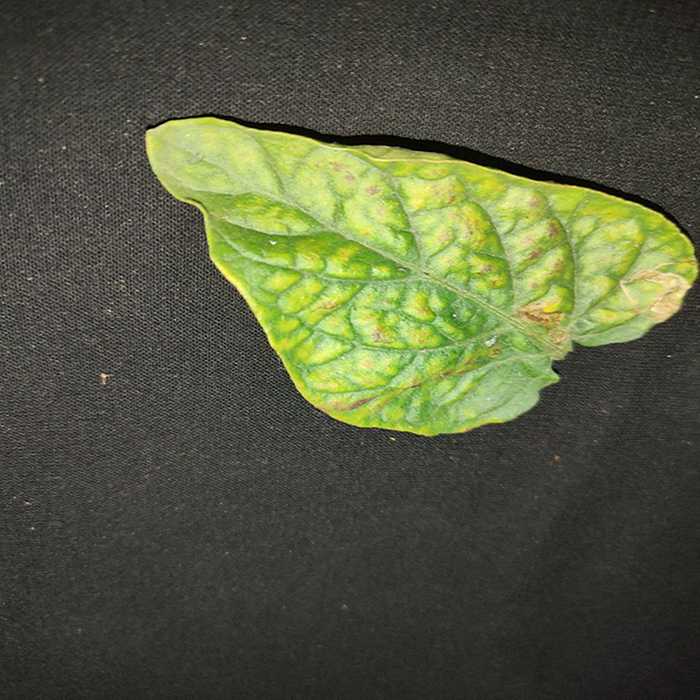
Plant: Tomato
Label: Tomato spotted wilt